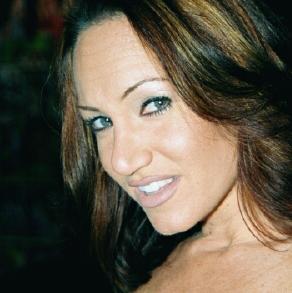
Age: 27